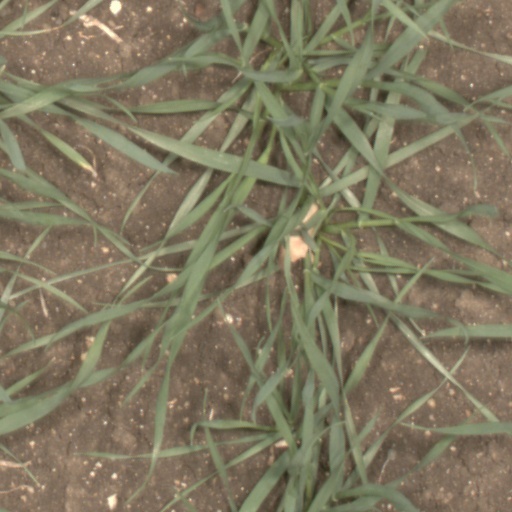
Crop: wheat